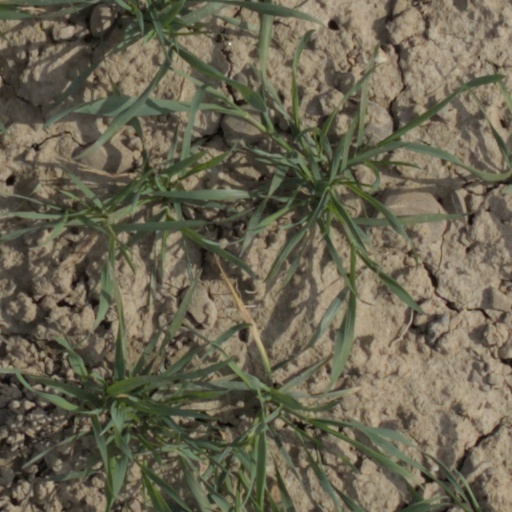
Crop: wheat